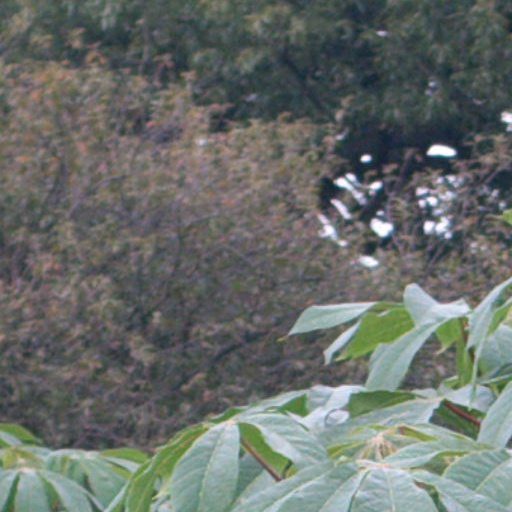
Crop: cassava